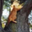
Label: cat